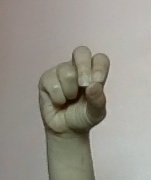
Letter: gaaf